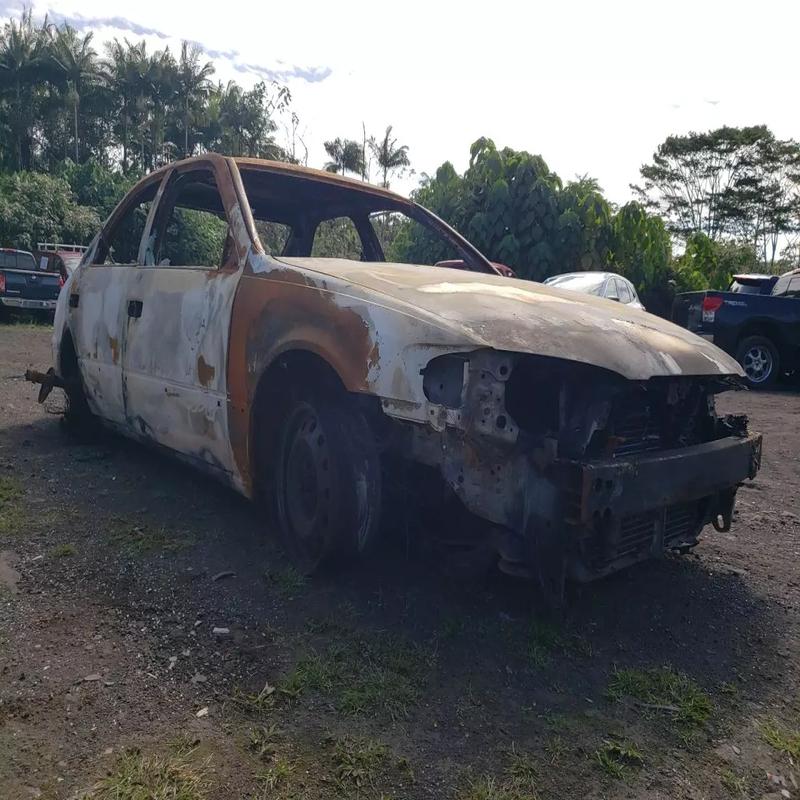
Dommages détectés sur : plaque d'immatriculation avant, pare-choc avant, feu avant droit, feu avant gauche, capot, pare-brise avant, aile avant droite, aile avant gauche, porte avant droite, porte avant gauche, porte arrière droite, porte arrière gauche, aile arrière droite, aile arrière gauche, malle, feu arrière droit, feu arrière gauche, plaque d'immatriculation arrière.
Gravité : mineur